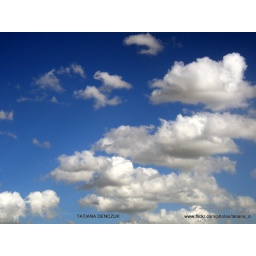
"God writes the gospel not in the Bible alone, but on trees and flowers and clouds and stars."